Evan Almighty

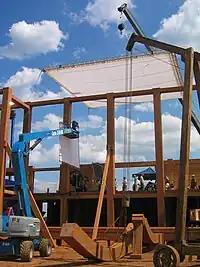
The ark being prepared for filming a scene

Construction of the ark began in January 2006 and the scenes involving the ark were shot in a Crozet, Virginia, subdivision called Old Trail. The ark was designed to meet the actual measurements of the biblical ark, measuring long, wide, and high. The ark's layout was also based on pictures in several children's books that crew members had read in their childhoods. When the characters were filmed during the day building the ark or were on location elsewhere, crew members would further construct the ark at night. A concrete base was built to support the weight of the large ark; after filming was completed, the ark was taken down in a week, and the base in another week.